Angelo State Rams football

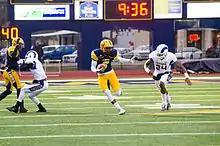
The Rams in action against the Texas A&M–Commerce Lions in 2014

The Rams have made nine appearances in the NCAA Division II playoffs. Their combined record is 7–9.